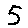
Label: 5